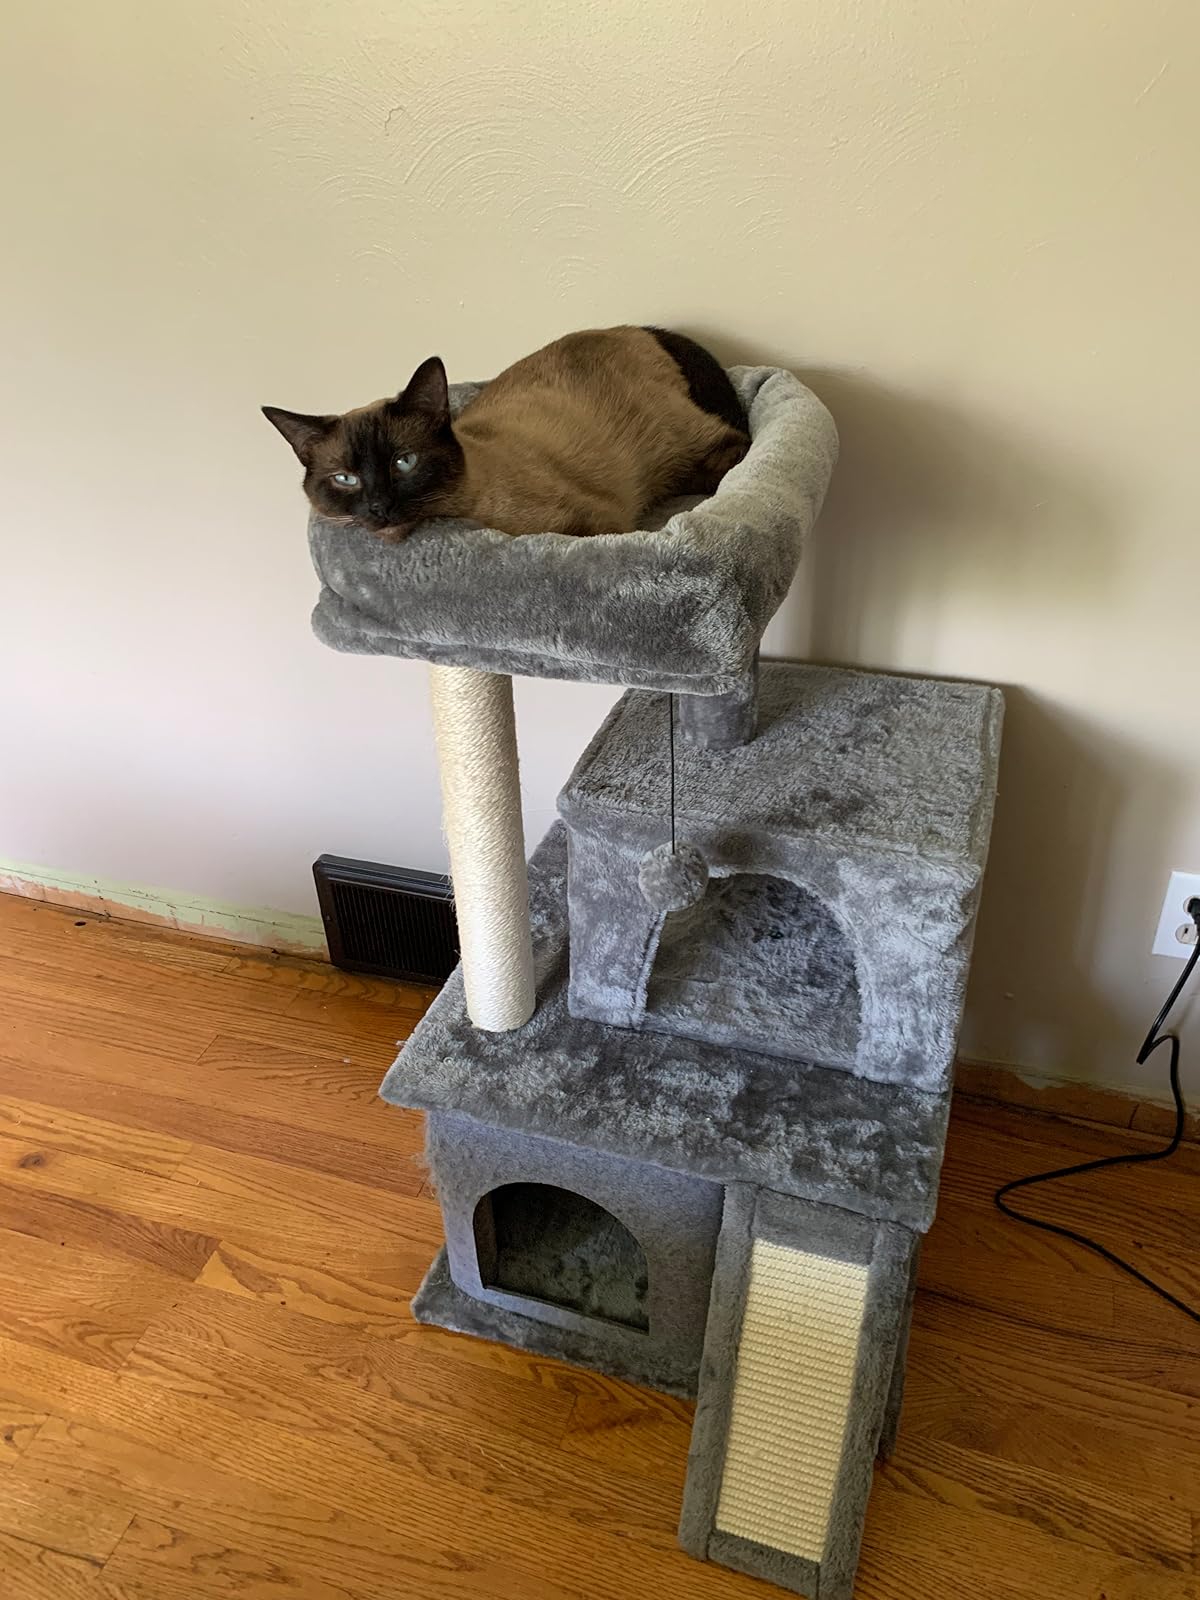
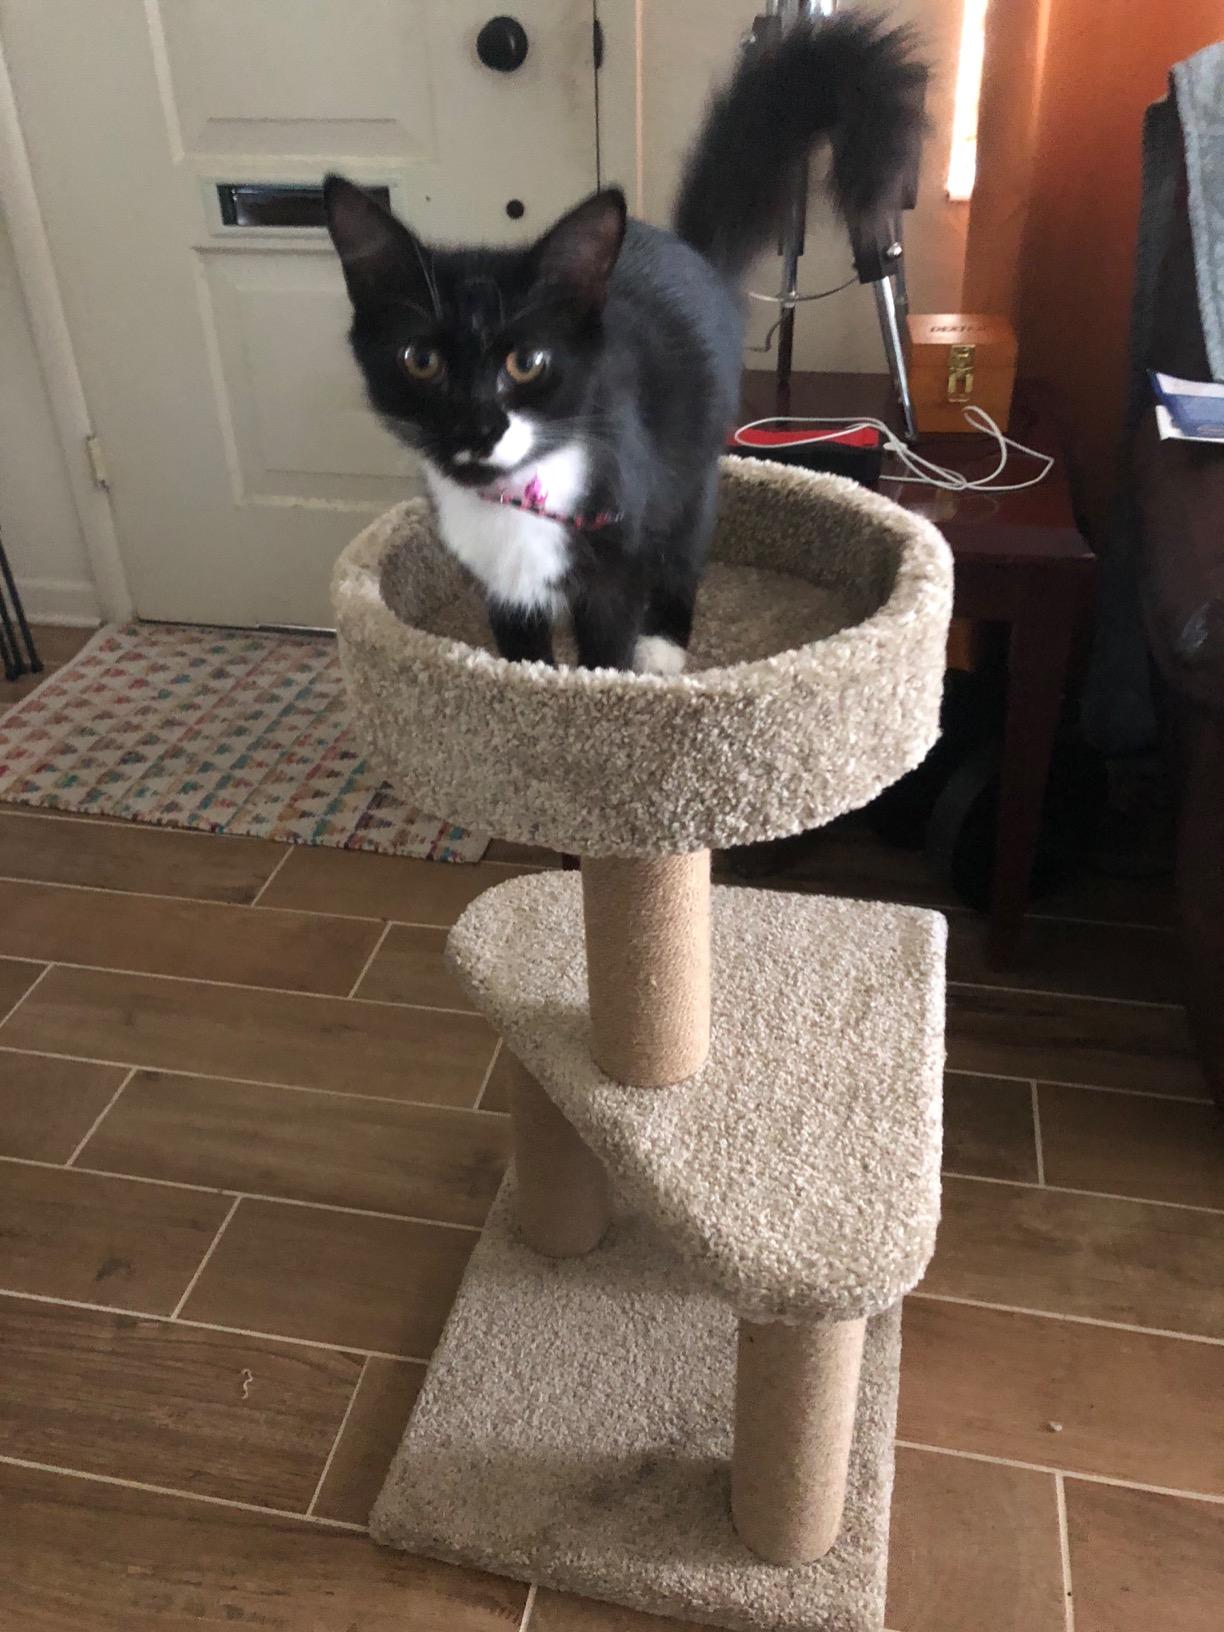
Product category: items_cat tree
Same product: no